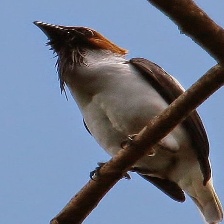
Species: BEARDED BELLBIRD
Scientific name: PROCNIAS AVERANO